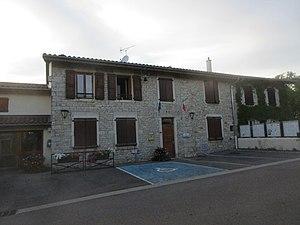
Mairie de Grand-Corent.